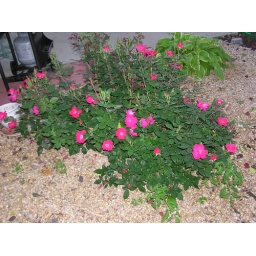
some flowers from old house and Strange pot in Shelbyville